Aleksi Eeben

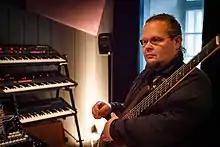
Eeben in 2017

Aleksi Eeben (born 2 July 1976), born Antti Aleksi Mikkonen, is a Finnish composer, sound designer, musician and programmer. He is best known for his musical contributions to the demoscene under the alias Heatbeat, where he has composed hundreds of modules using music tracker software and developed his own tools. He has also composed for video games, and was employed as a sound designer at Nokia (later Microsoft Mobile) between 2002 and 2015, creating many ringtones and sounds. His brother is Konsta Mikkonen, also a demoscene musician and dance producer known under the alias Muffler.